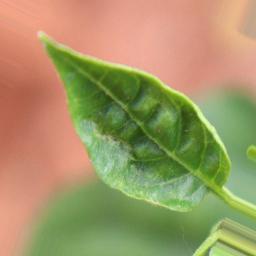
Label: mites_and_trips